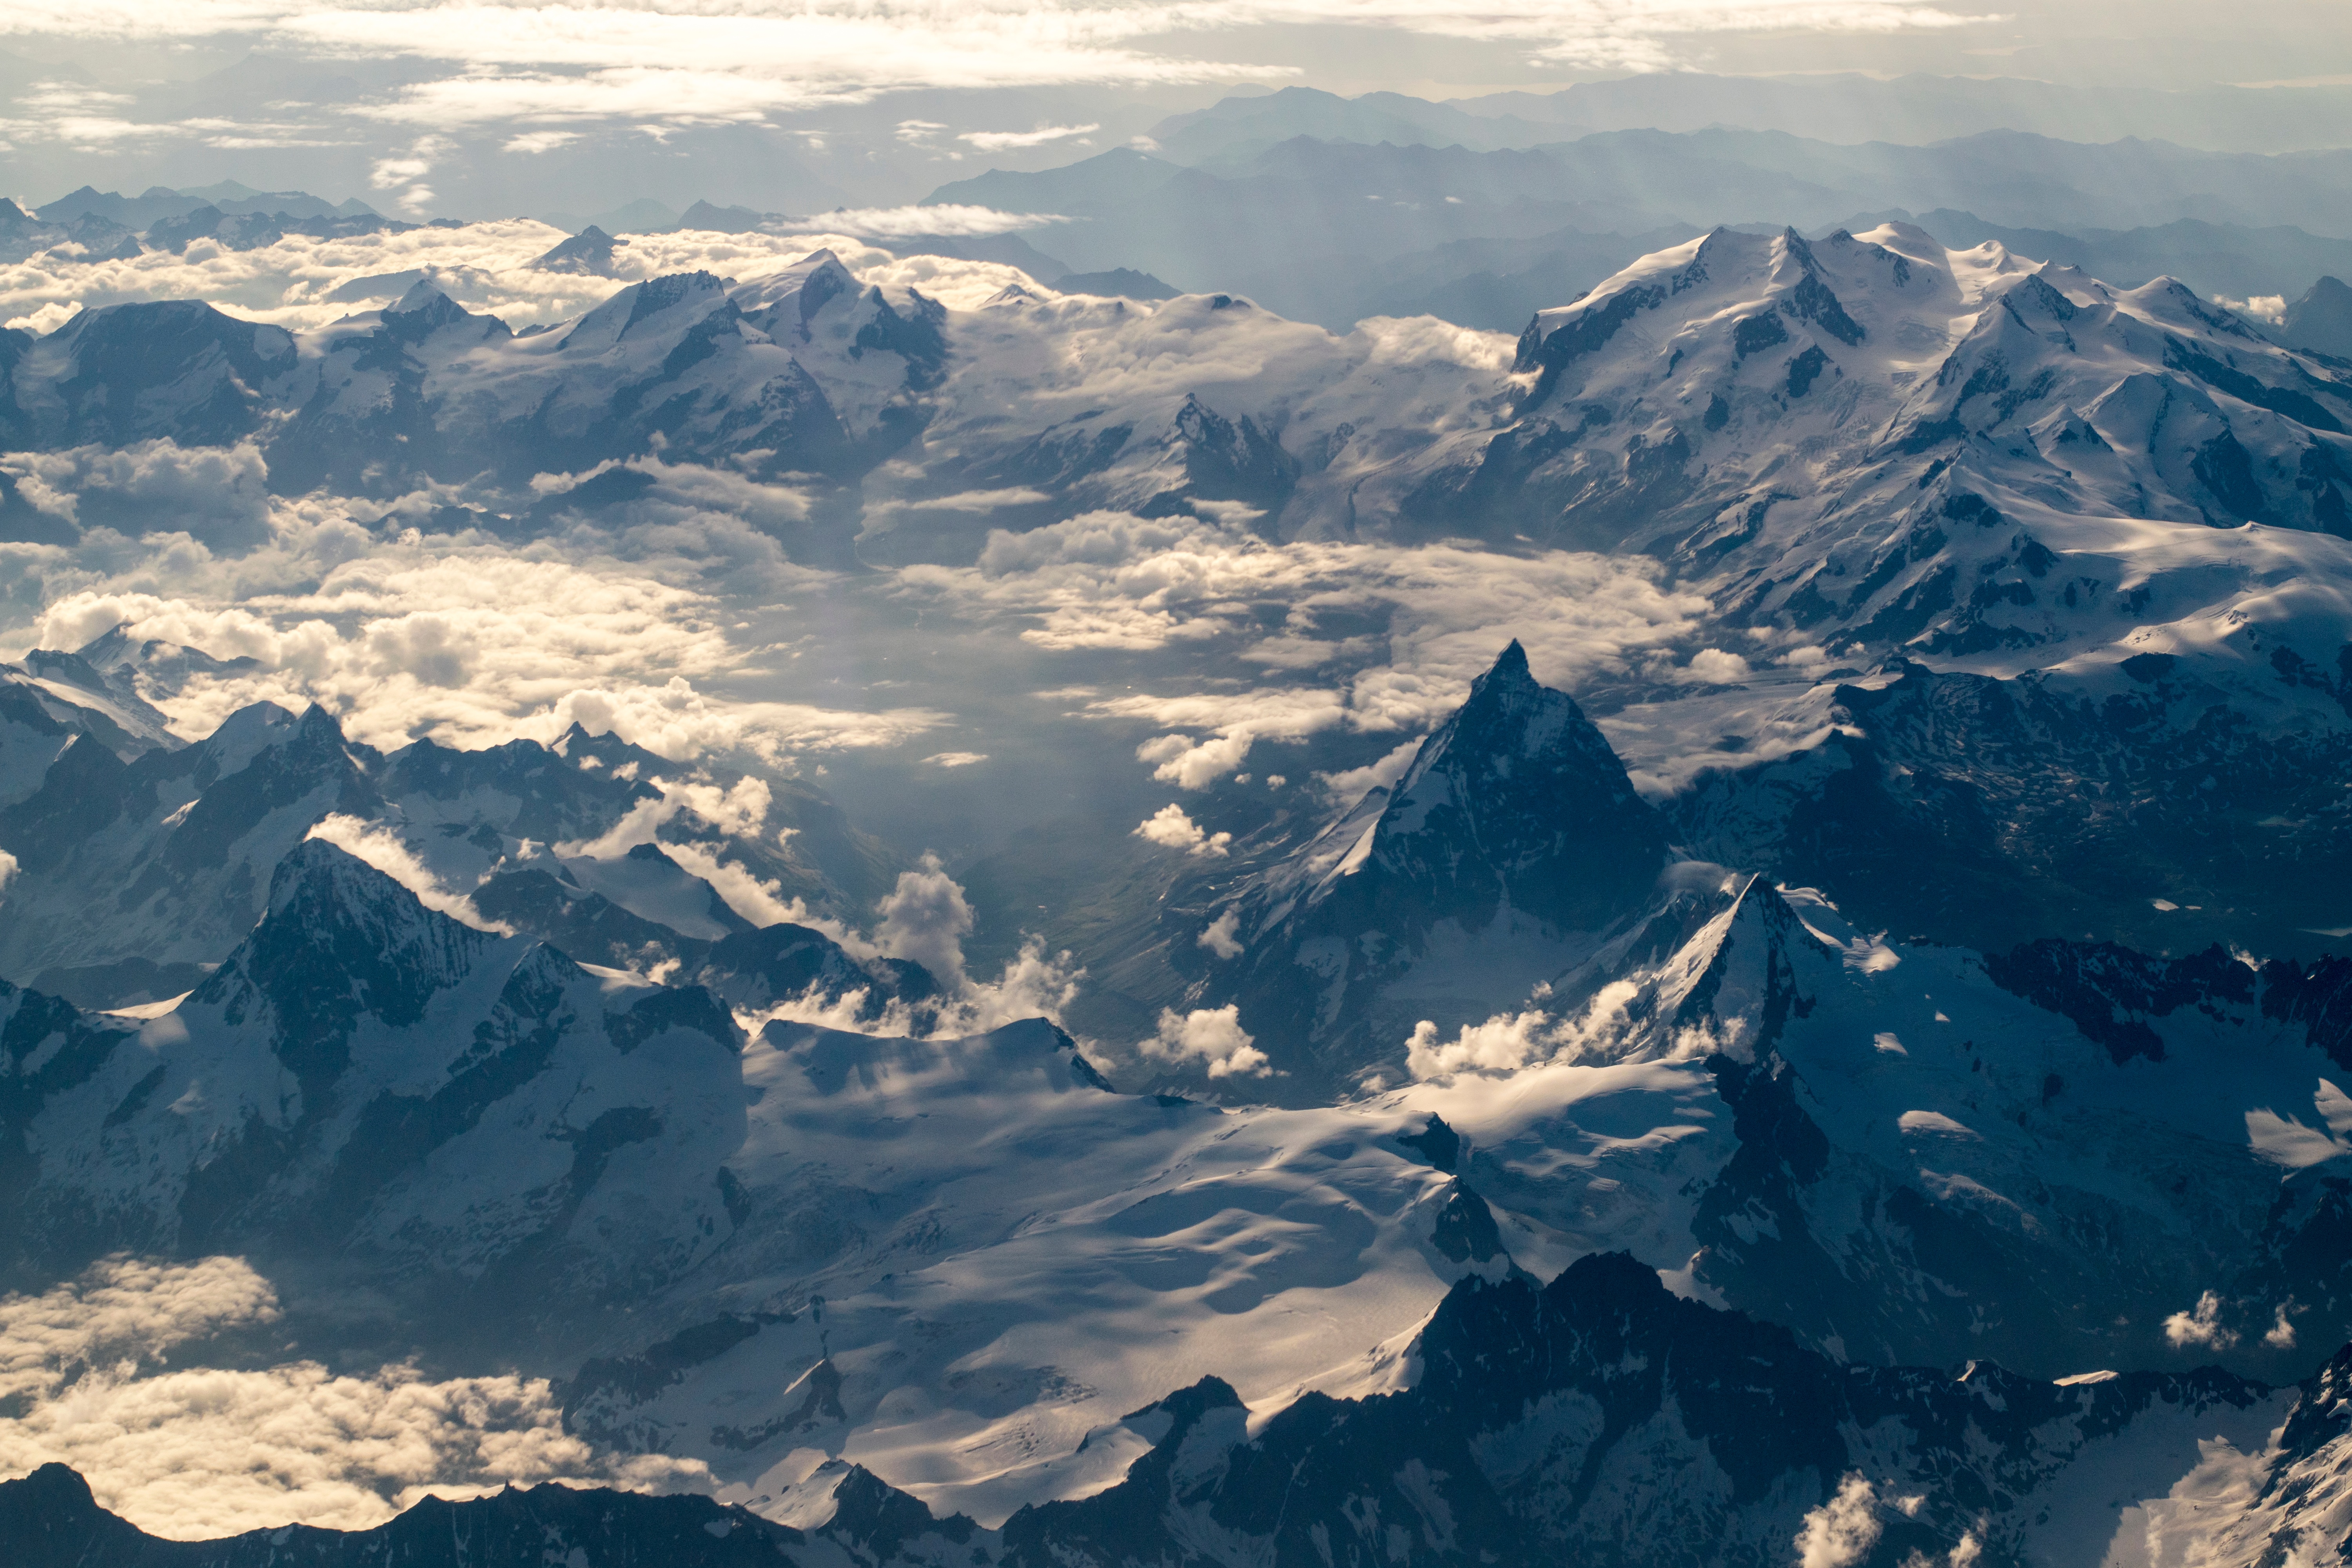
landscape, nature, wilderness, mountain, snow, cloud, valley, mountain range, glacier, ridge, summit, alps, plateau, cirque, landform, aerial photography, mountain pass, geographical feature, mountainous landforms, glacial landform